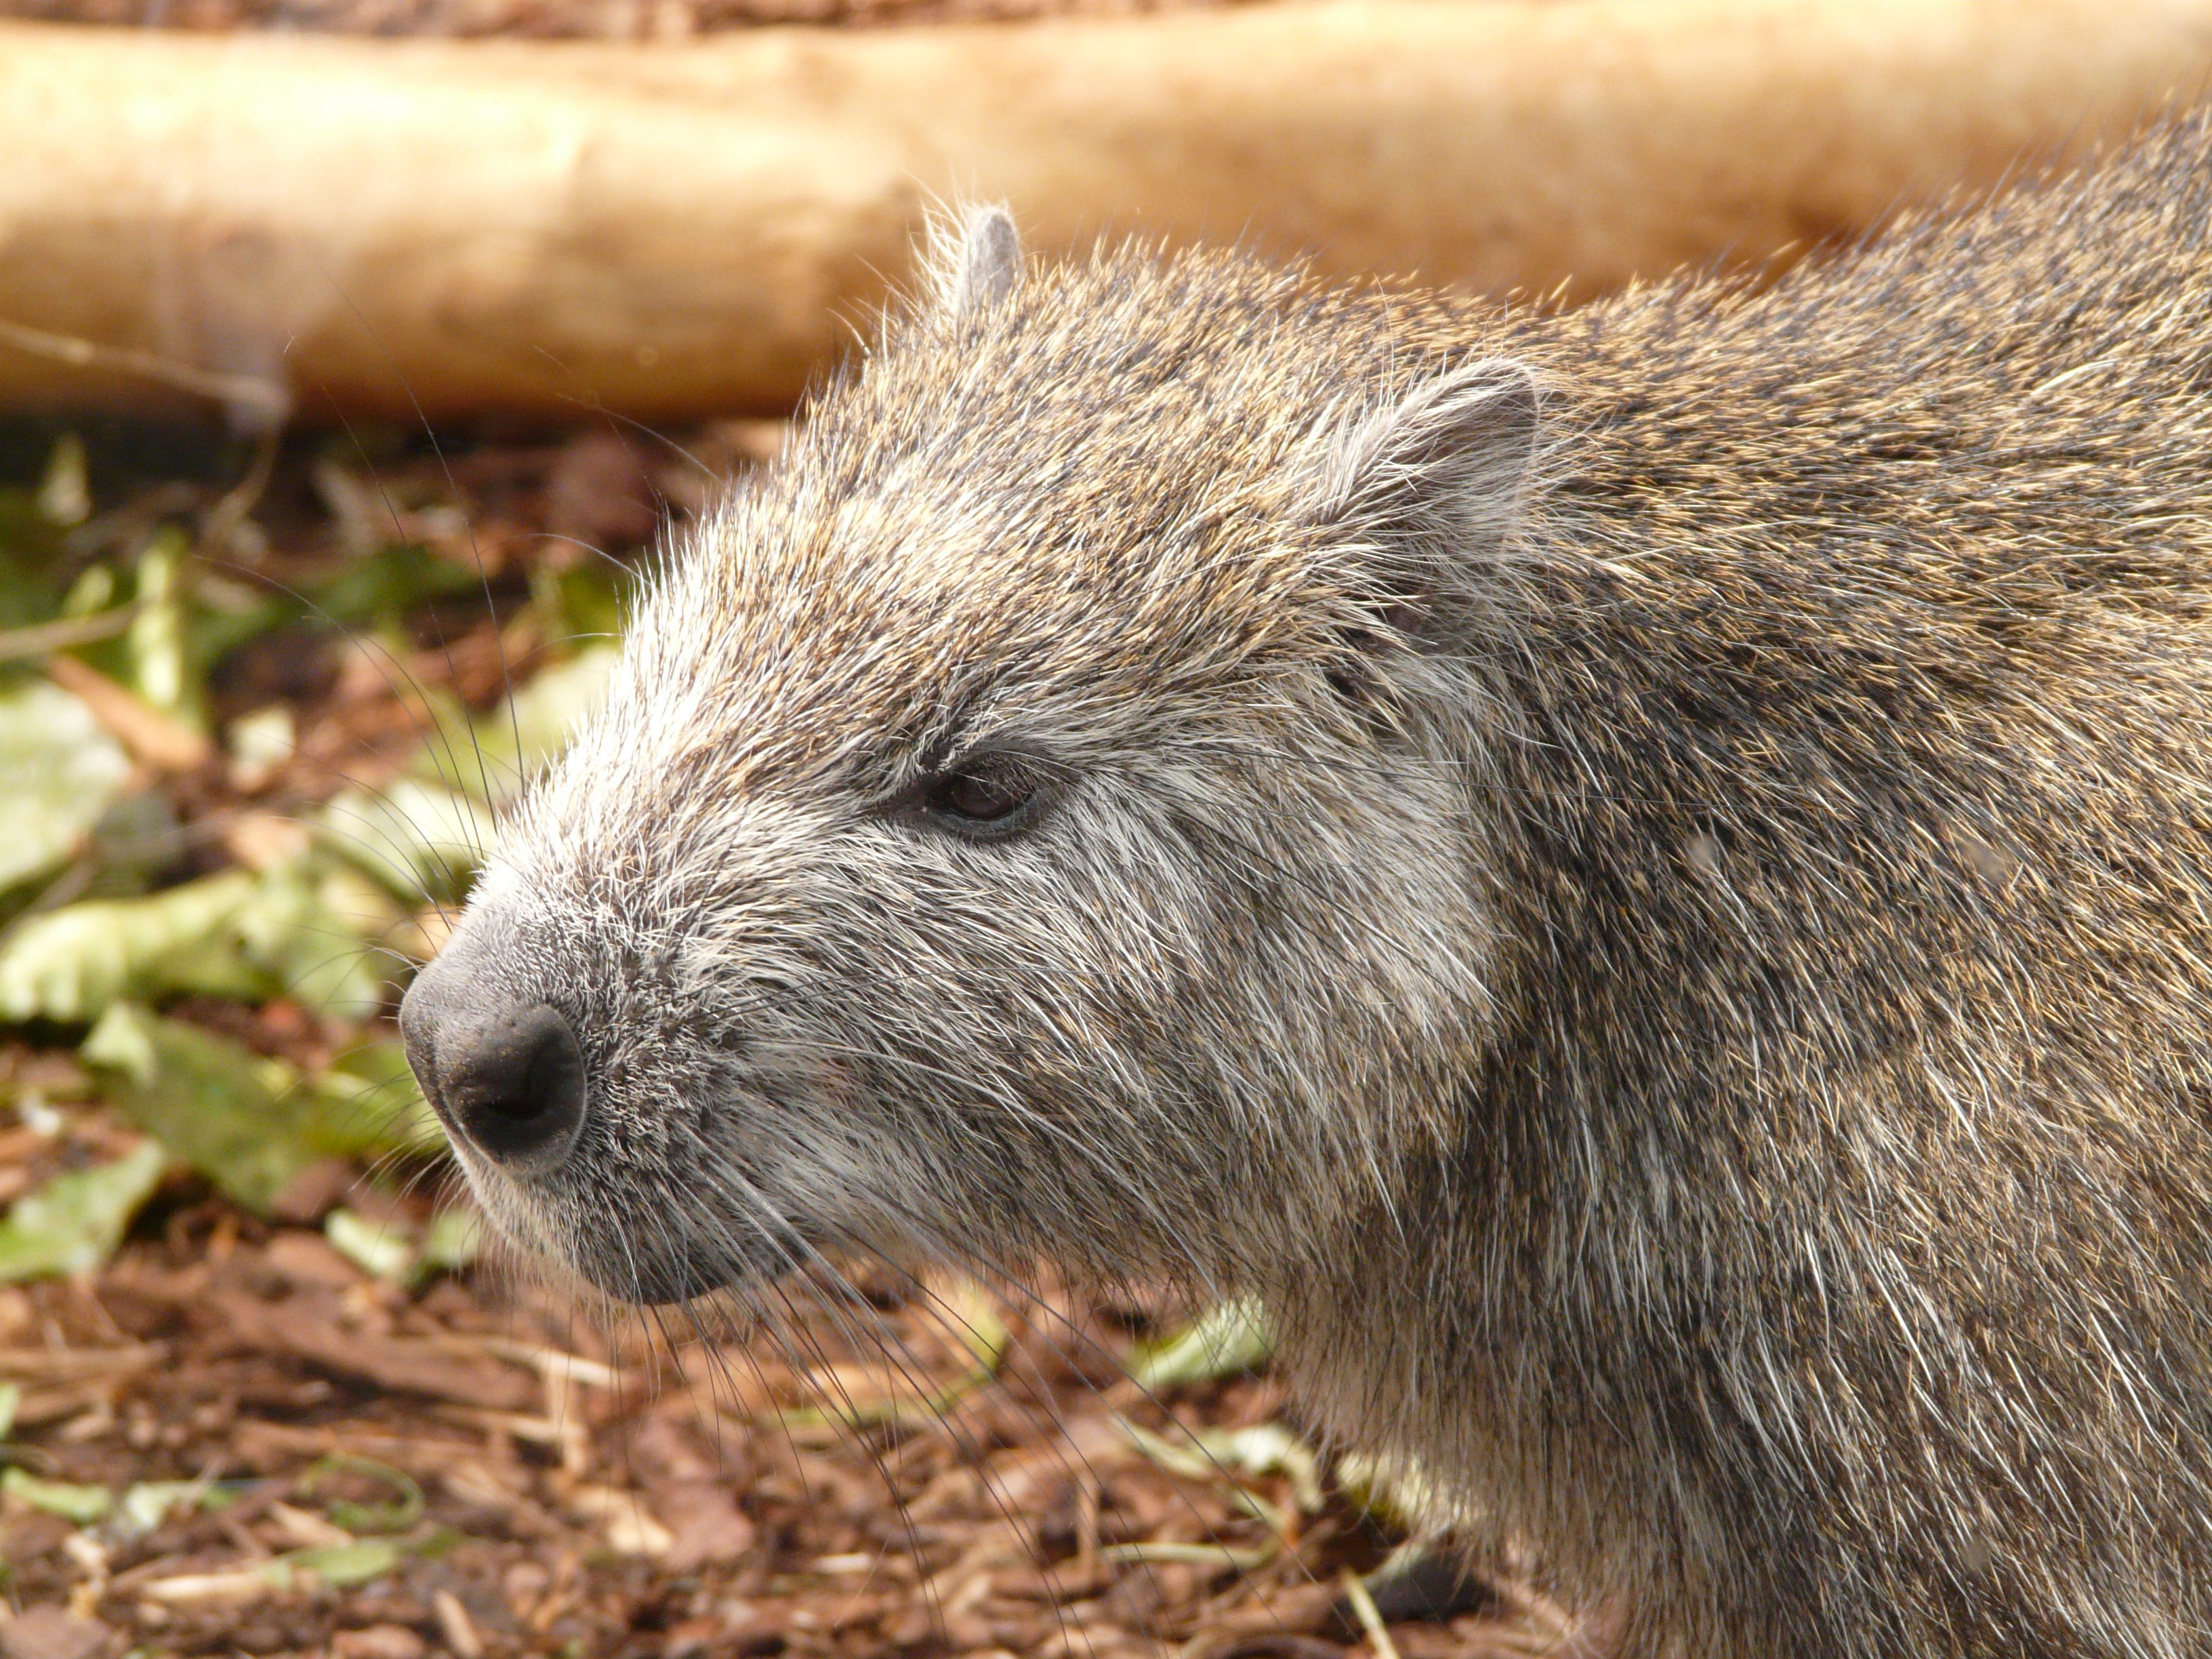
animal, wildlife, fur, mammal, rodent, fauna, whiskers, vertebrate, creature, capybara, animal world, marmot, wombat, peccary, hutiaconga, cuban tree rat, tree rat